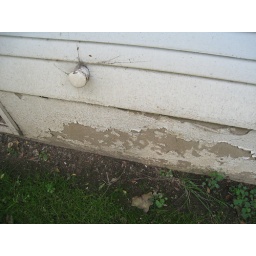
6211 Friends 074 front house exterior near ground